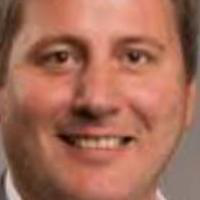
Age group: age 41-55